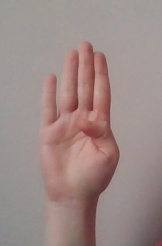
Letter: kaaf